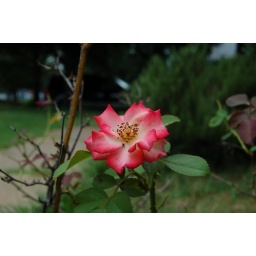
Flower in front of the Repo-ed house next door